C. B. Fry

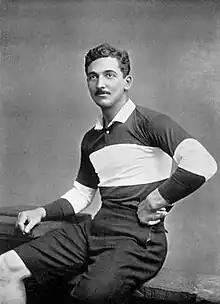
Fry wearing Barbarians kit, c.1893.

For both Sussex and England, he was closely associated with the outstanding cricketer Prince Ranjitsinhji, the future Jam Sahib of Nawanagar. Their contrasting batting styles complemented one another (Fry being an orthodox, technically correct batsman, and Ranji being noted for his innovation, particularly his use of the leg glance). Their friendship lasted well into the 1920s, and when Ranjitsinhji became one of India's three representatives at the League of Nations, he took Fry with him as his assistant.